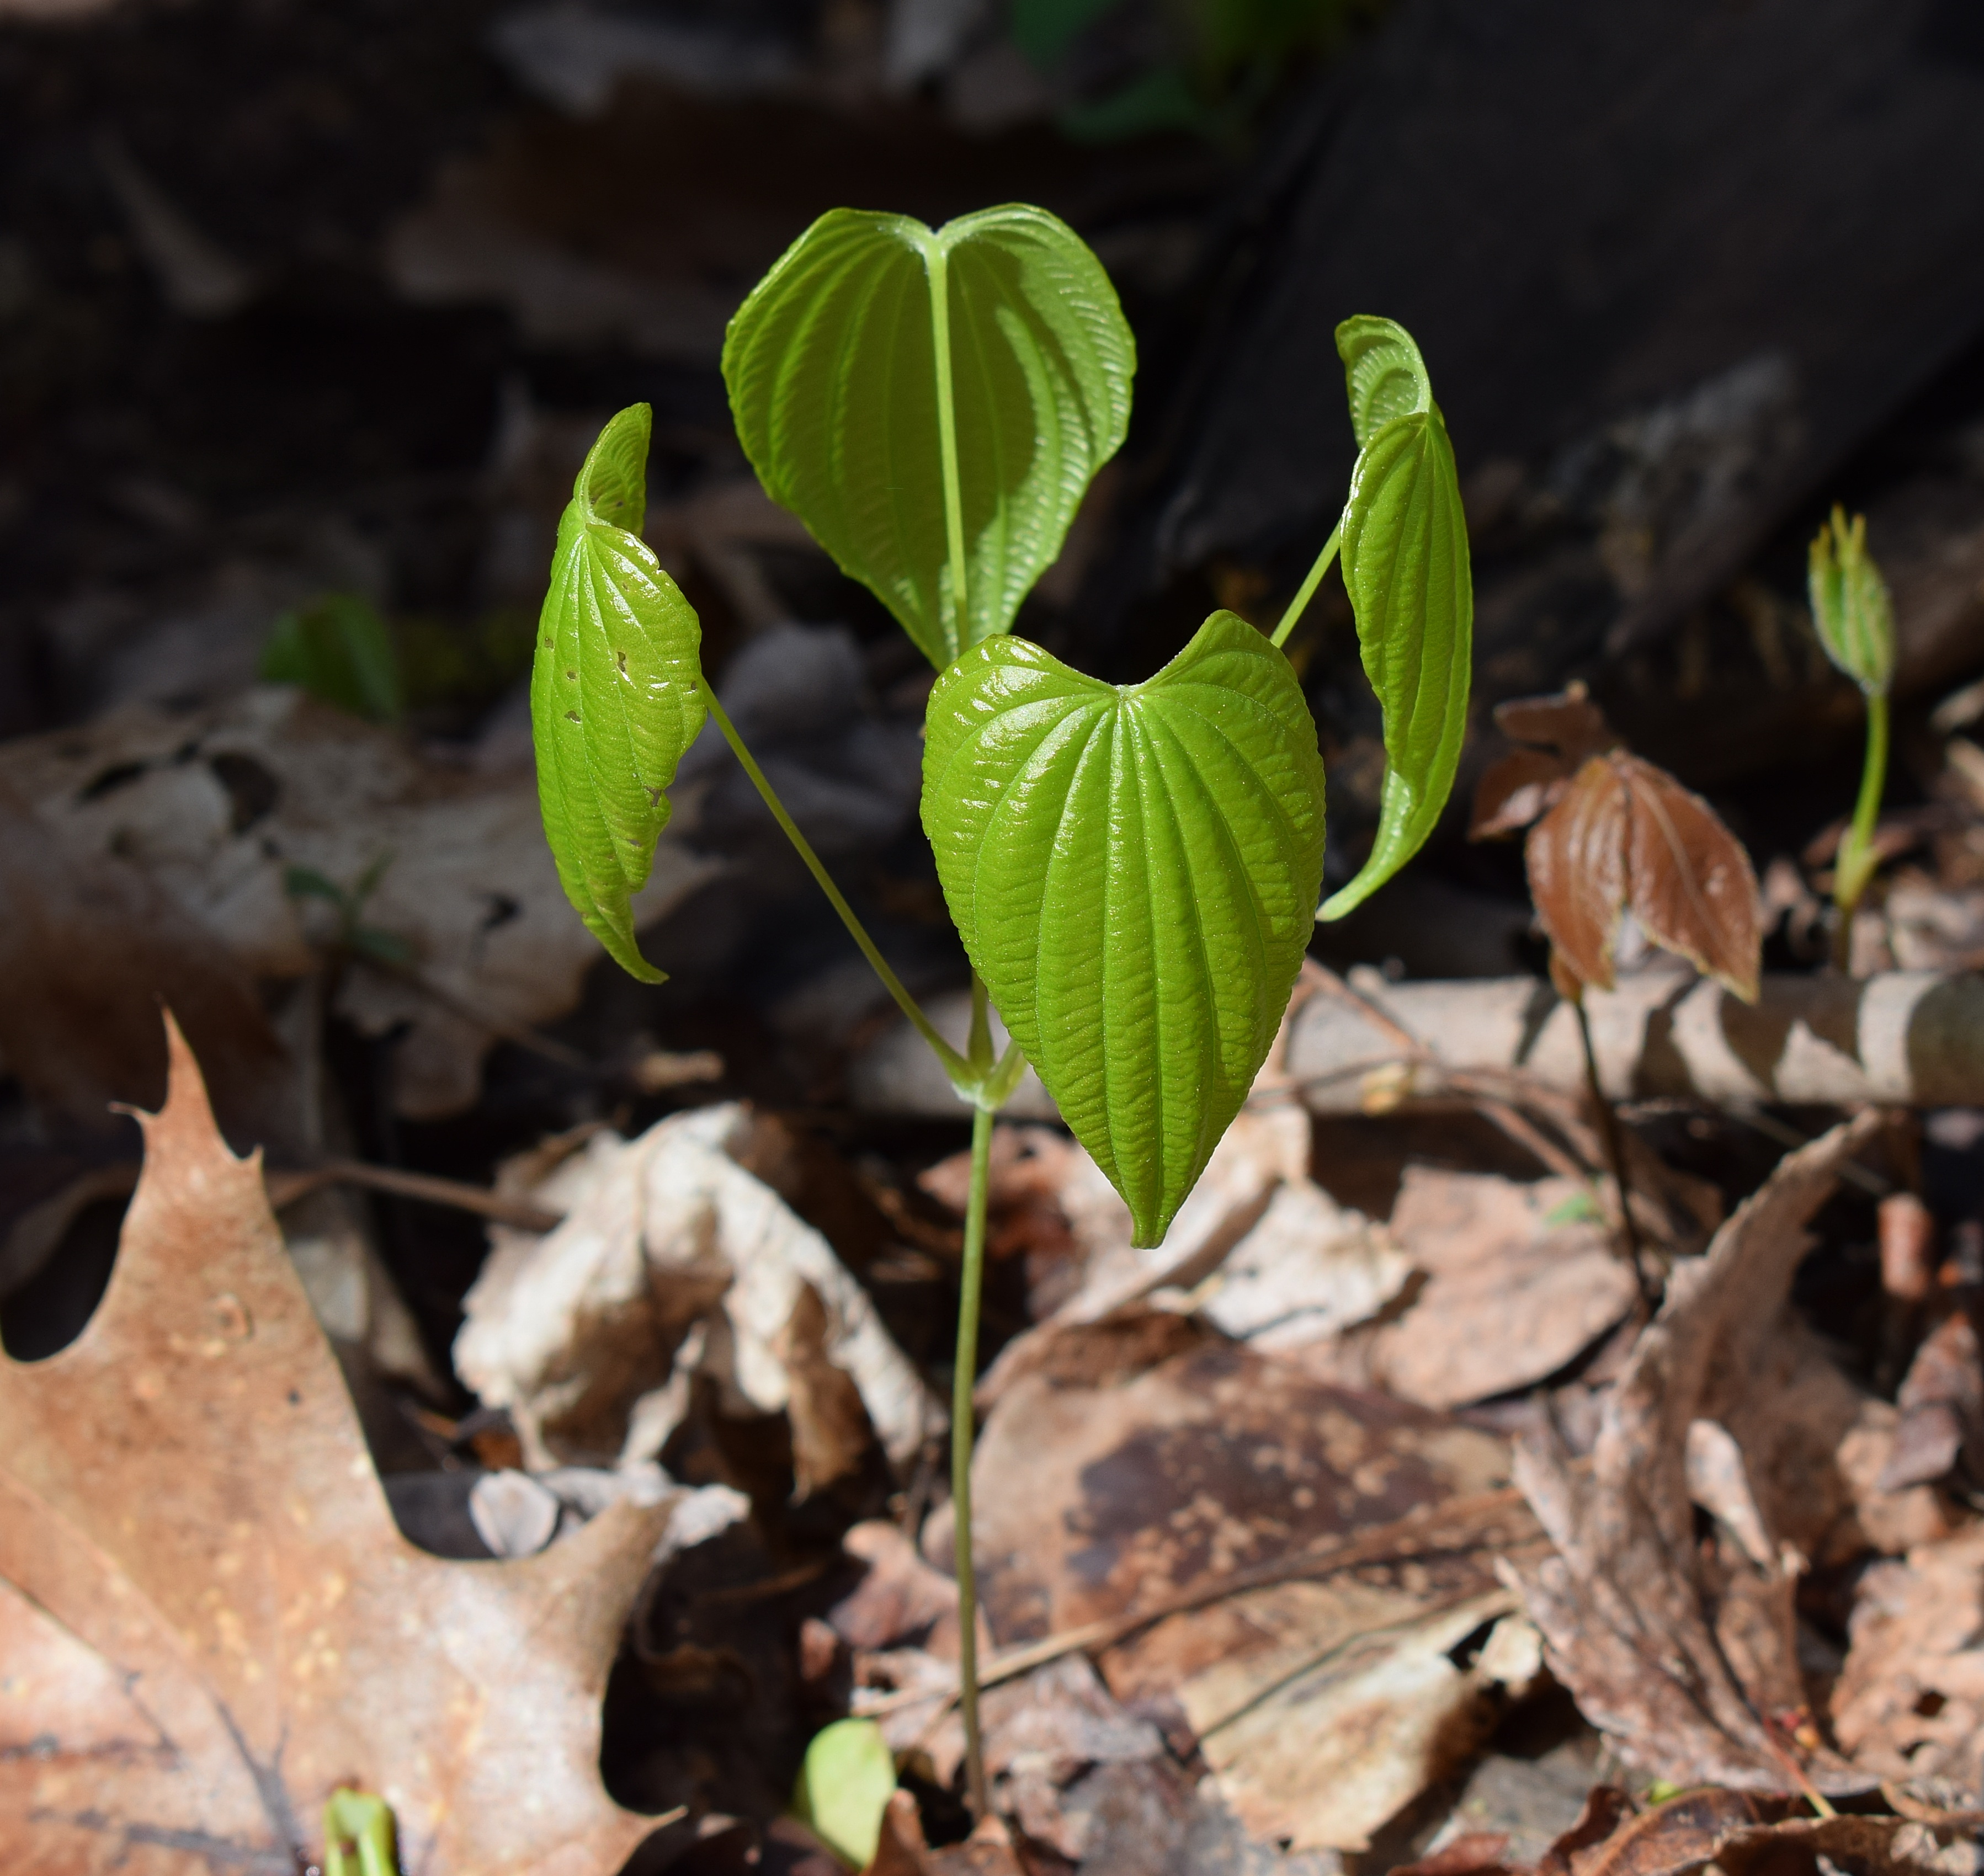
tree, nature, forest, branch, plant, leaf, flower, wild, foliage, spring, herb, produce, autumn, soil, botany, flora, wildflower, woods, deciduous, arum, medicinal, flowering plant, new growth, new leaves, land plant, dioscorea quaternata, wild yam